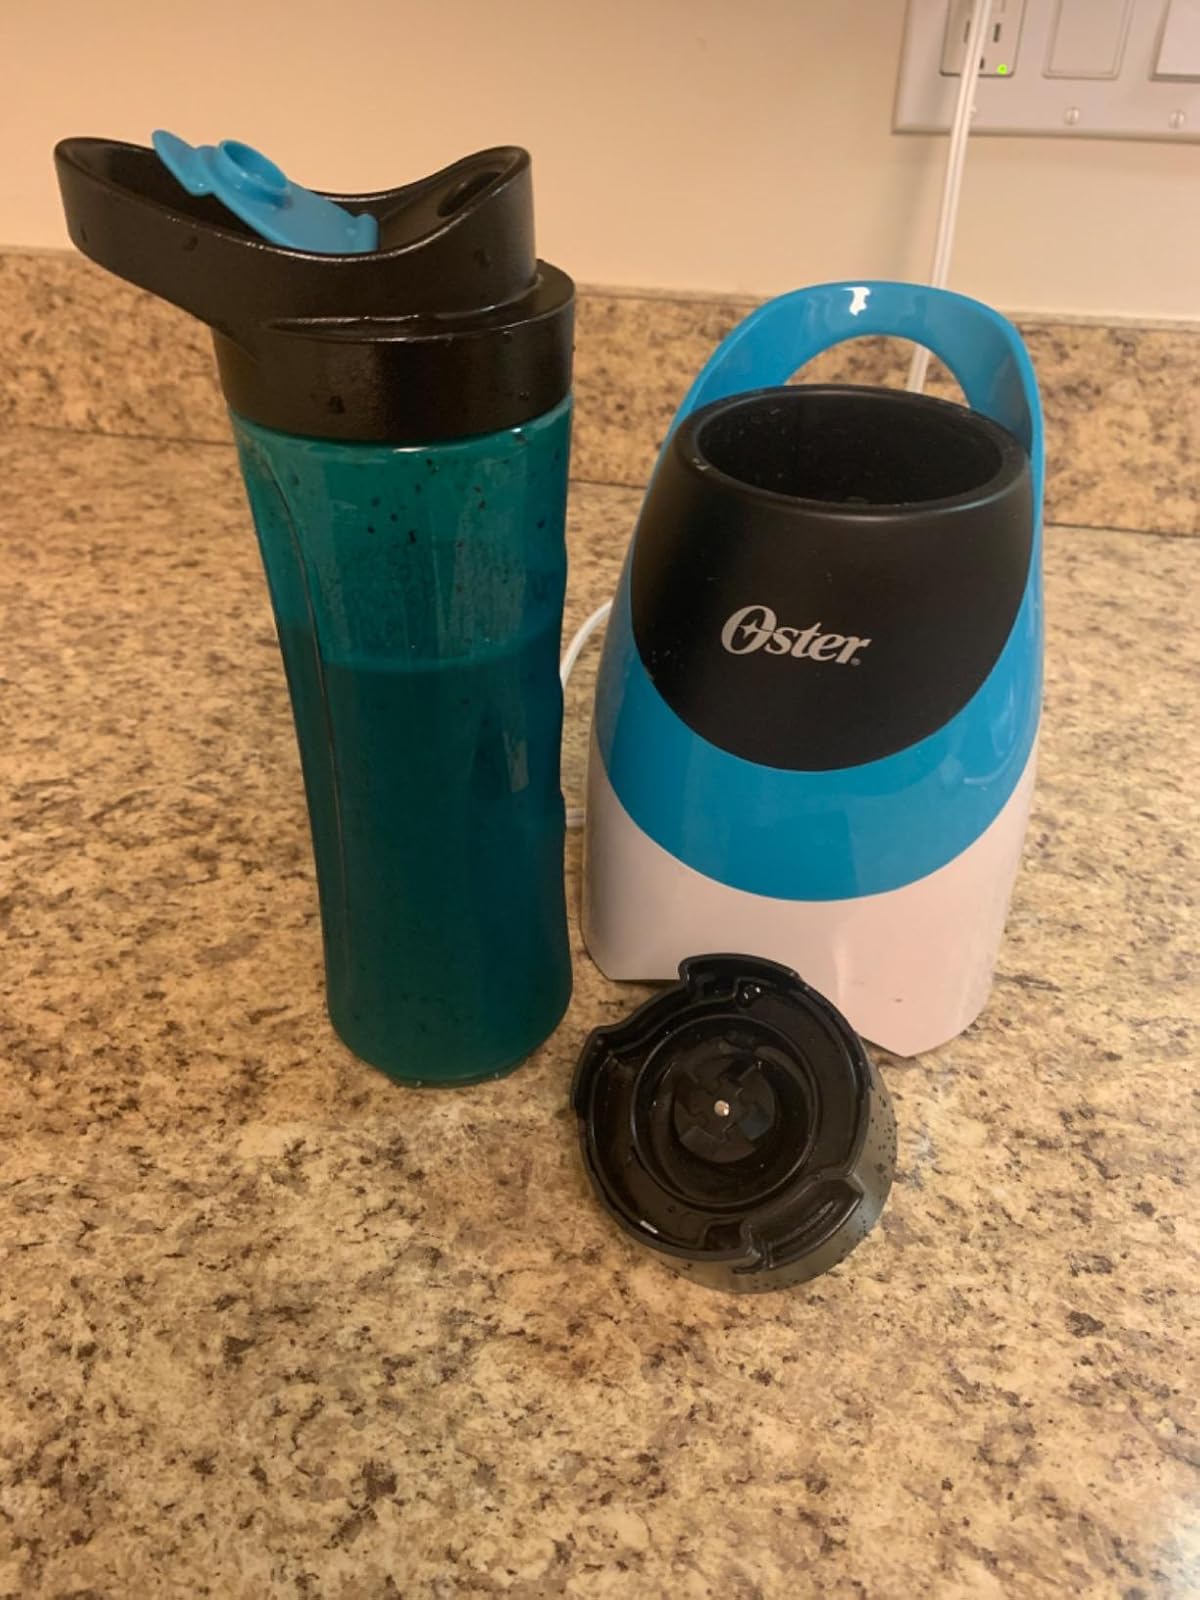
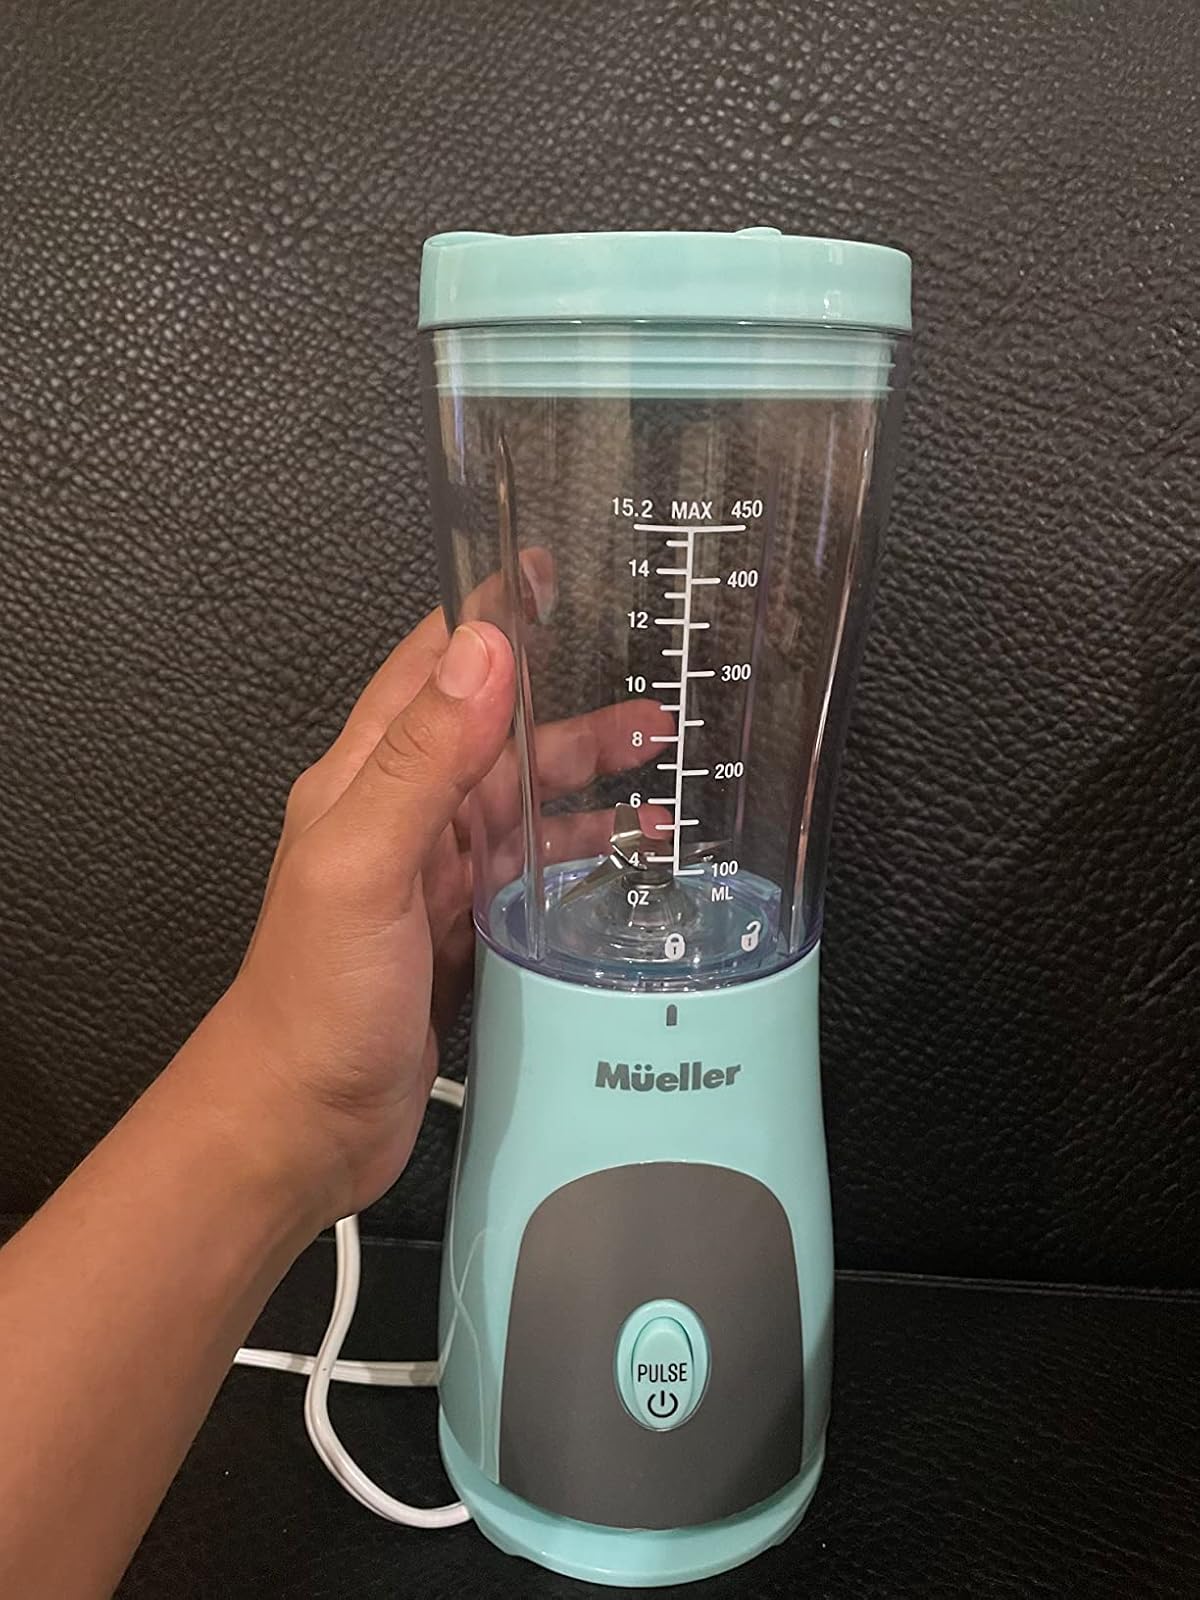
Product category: items_blender
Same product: no